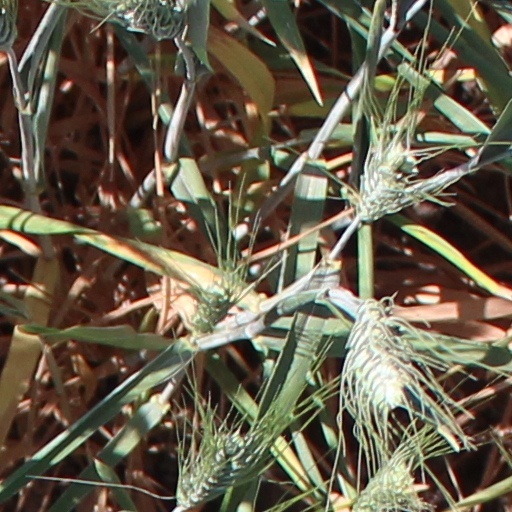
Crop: wheat